Ramakrishna Math, Ulsoor

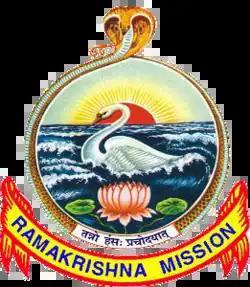
Emblem

Ramakrishna Math, Ulsoor is a branch of Ramakrishna Math and Ramakrishna Mission located at Ulsoor, Bangalore, India. Other than Ulsoor, there is another Ramakrishna Mission branch in Bangalore located at Bull Temple Road.